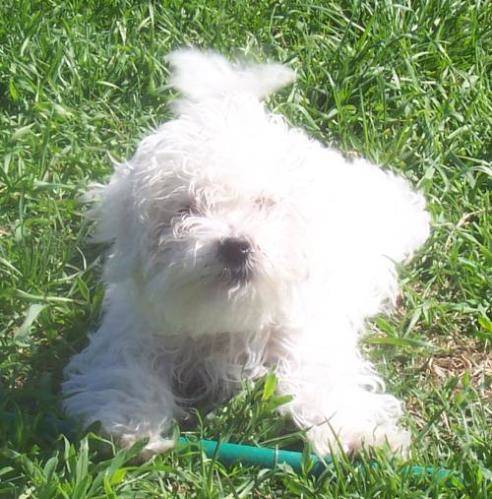
Label: dog